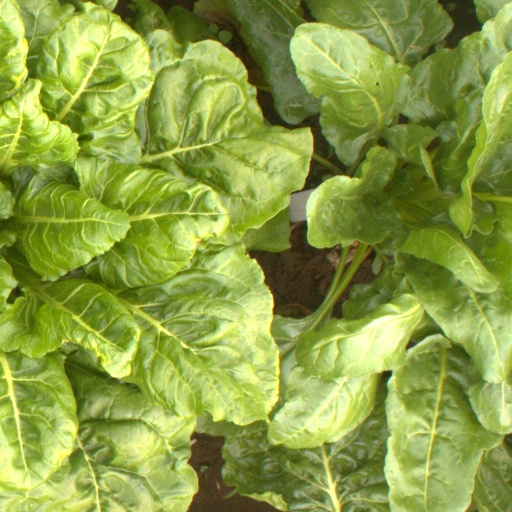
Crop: sugar beet